Sinai and Palestine campaign

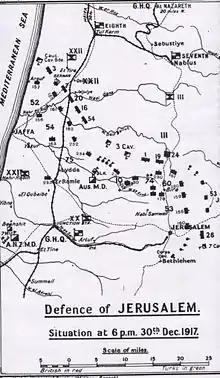
Falls Sketch Map 21 shows position of front line before the capture of Jericho

An attempt on 12 November by four divisions of the Ottoman 8th Army to counterattack and stop the British advance in front of the vital Junction Station (Wadi Sara) on the Jaffa–Jerusalem railway, was held by the Australian Mounted Division reinforced with two additional brigades.